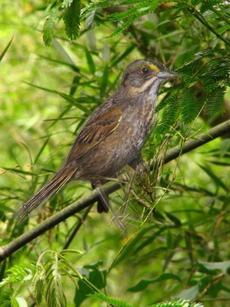
Bird species: Seaside_Sparrow
Bird type: landbird
Background: land